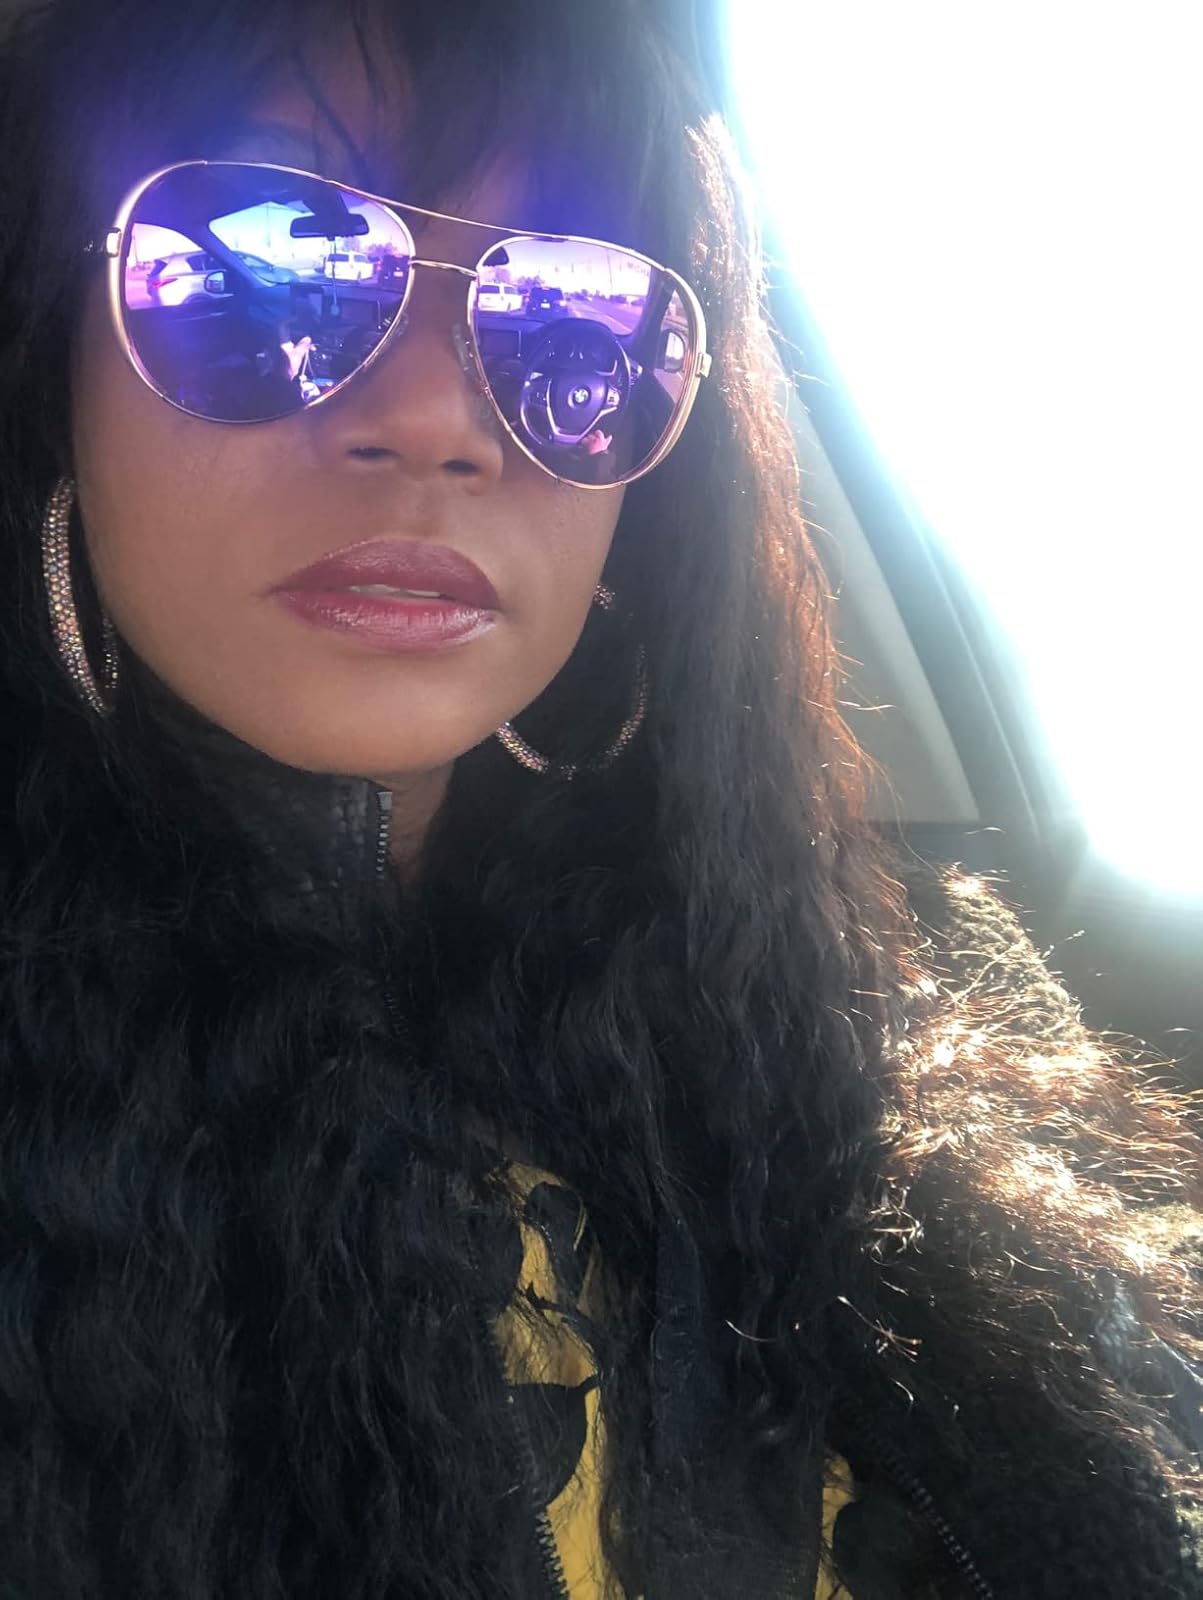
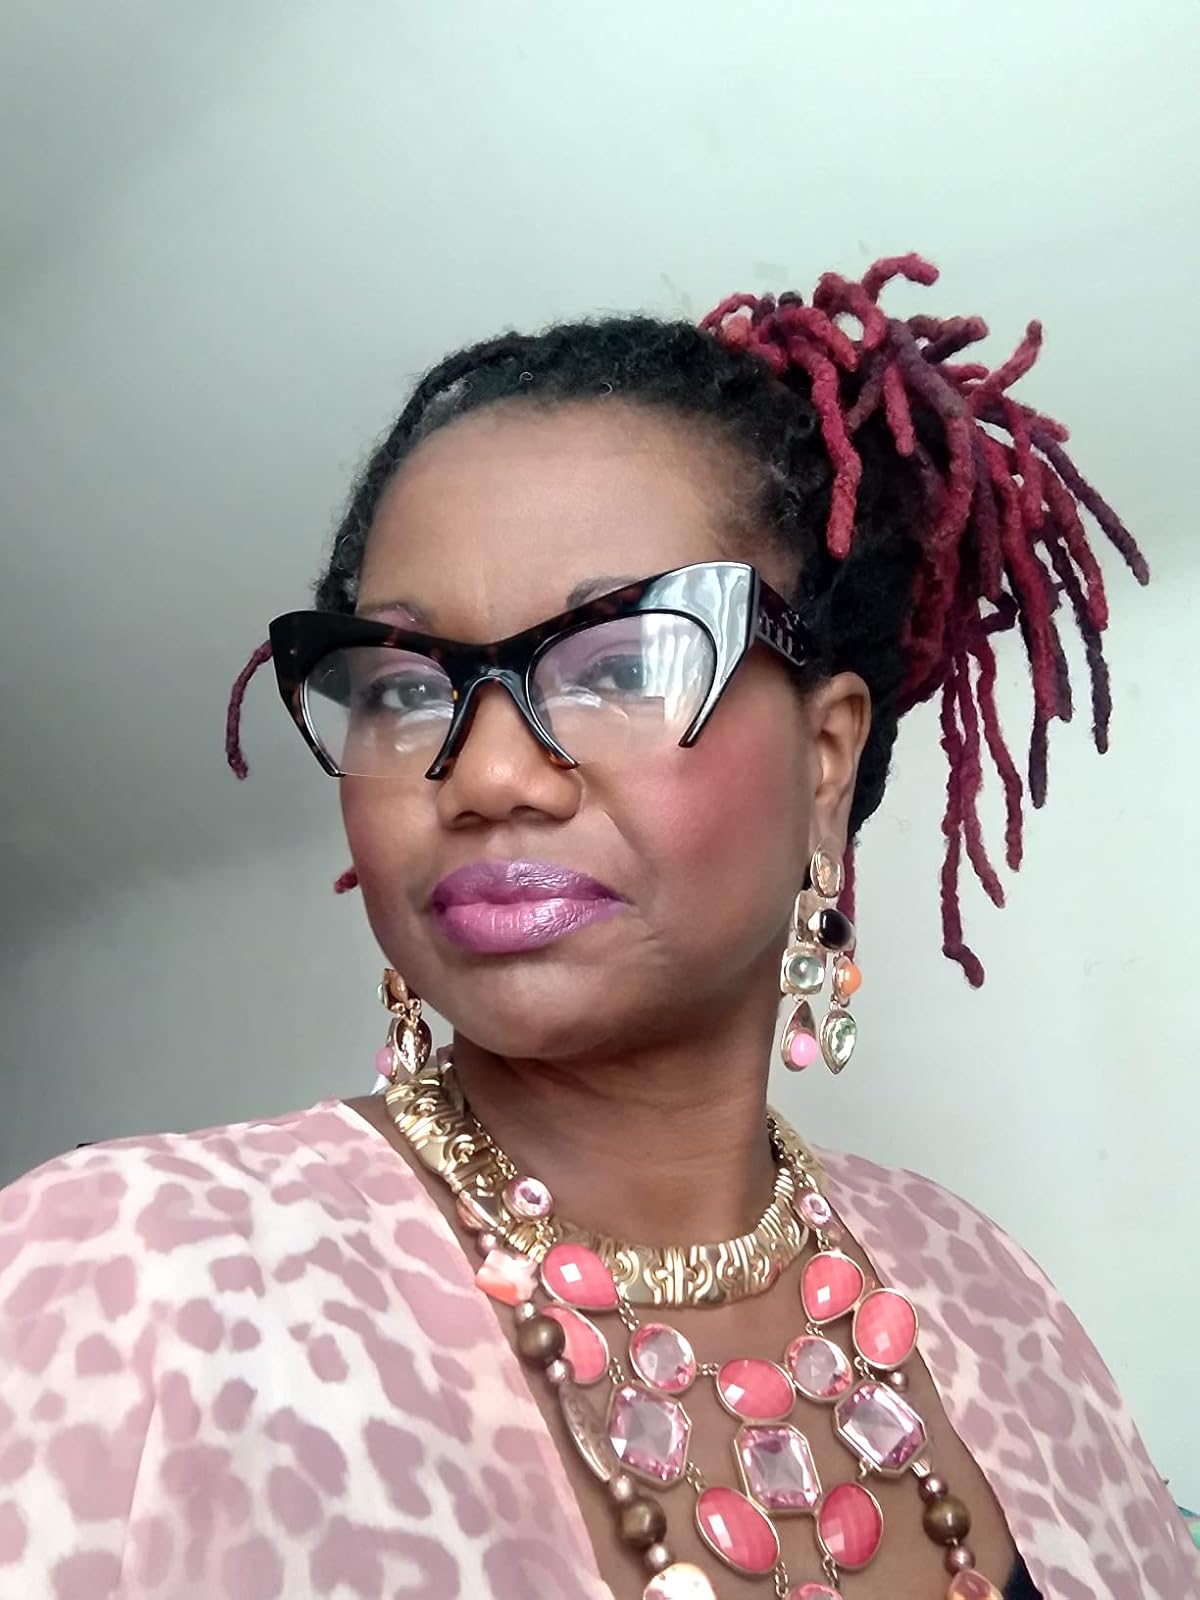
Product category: accessories_sunglasses
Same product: no